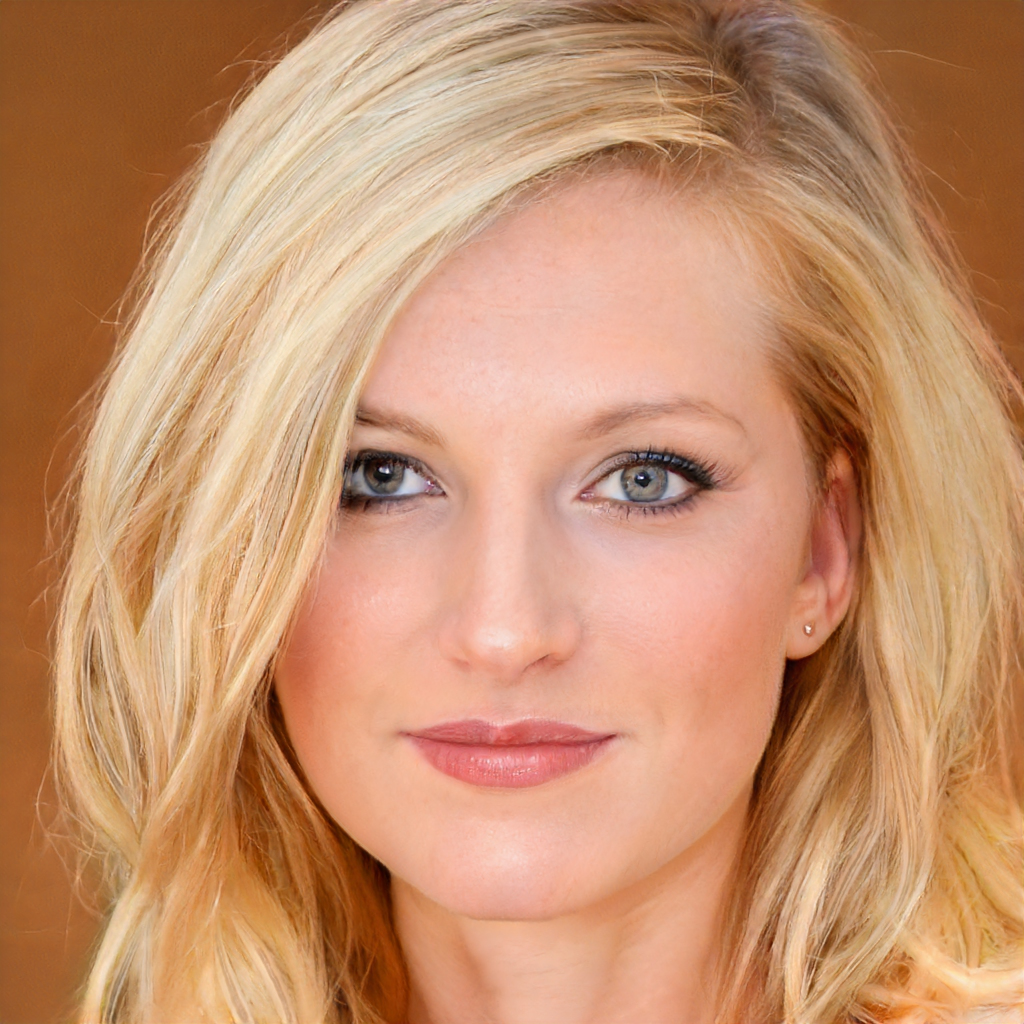
Label: Colored